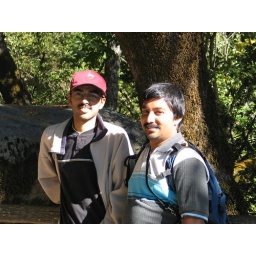
when we went on a small hike in castle rock state park...